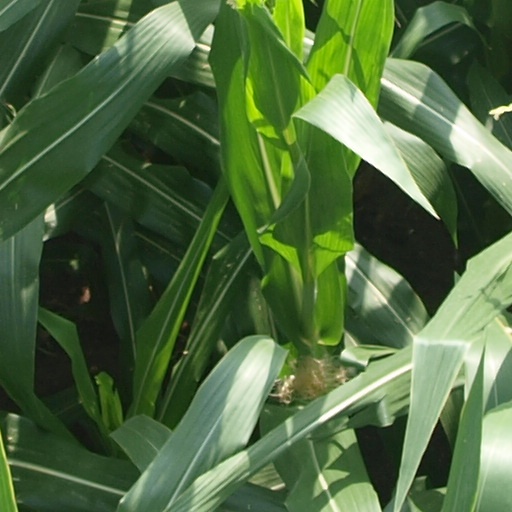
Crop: maize; corn